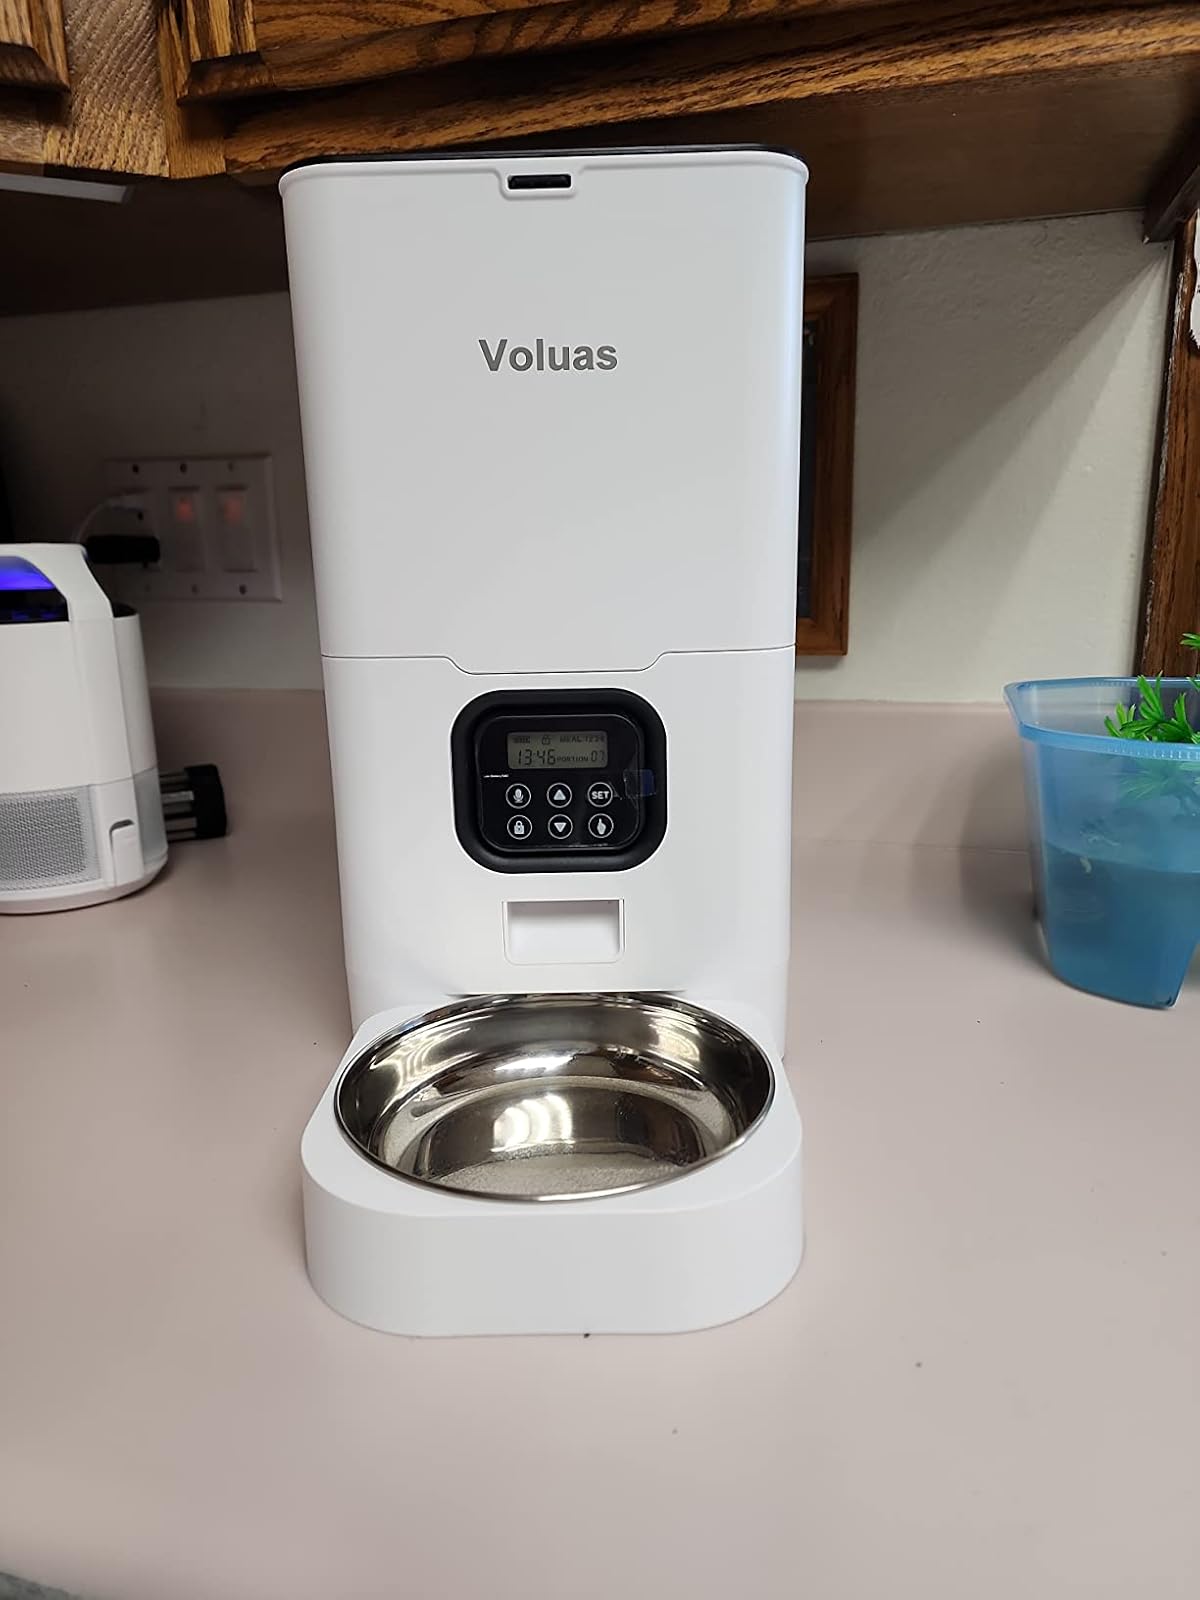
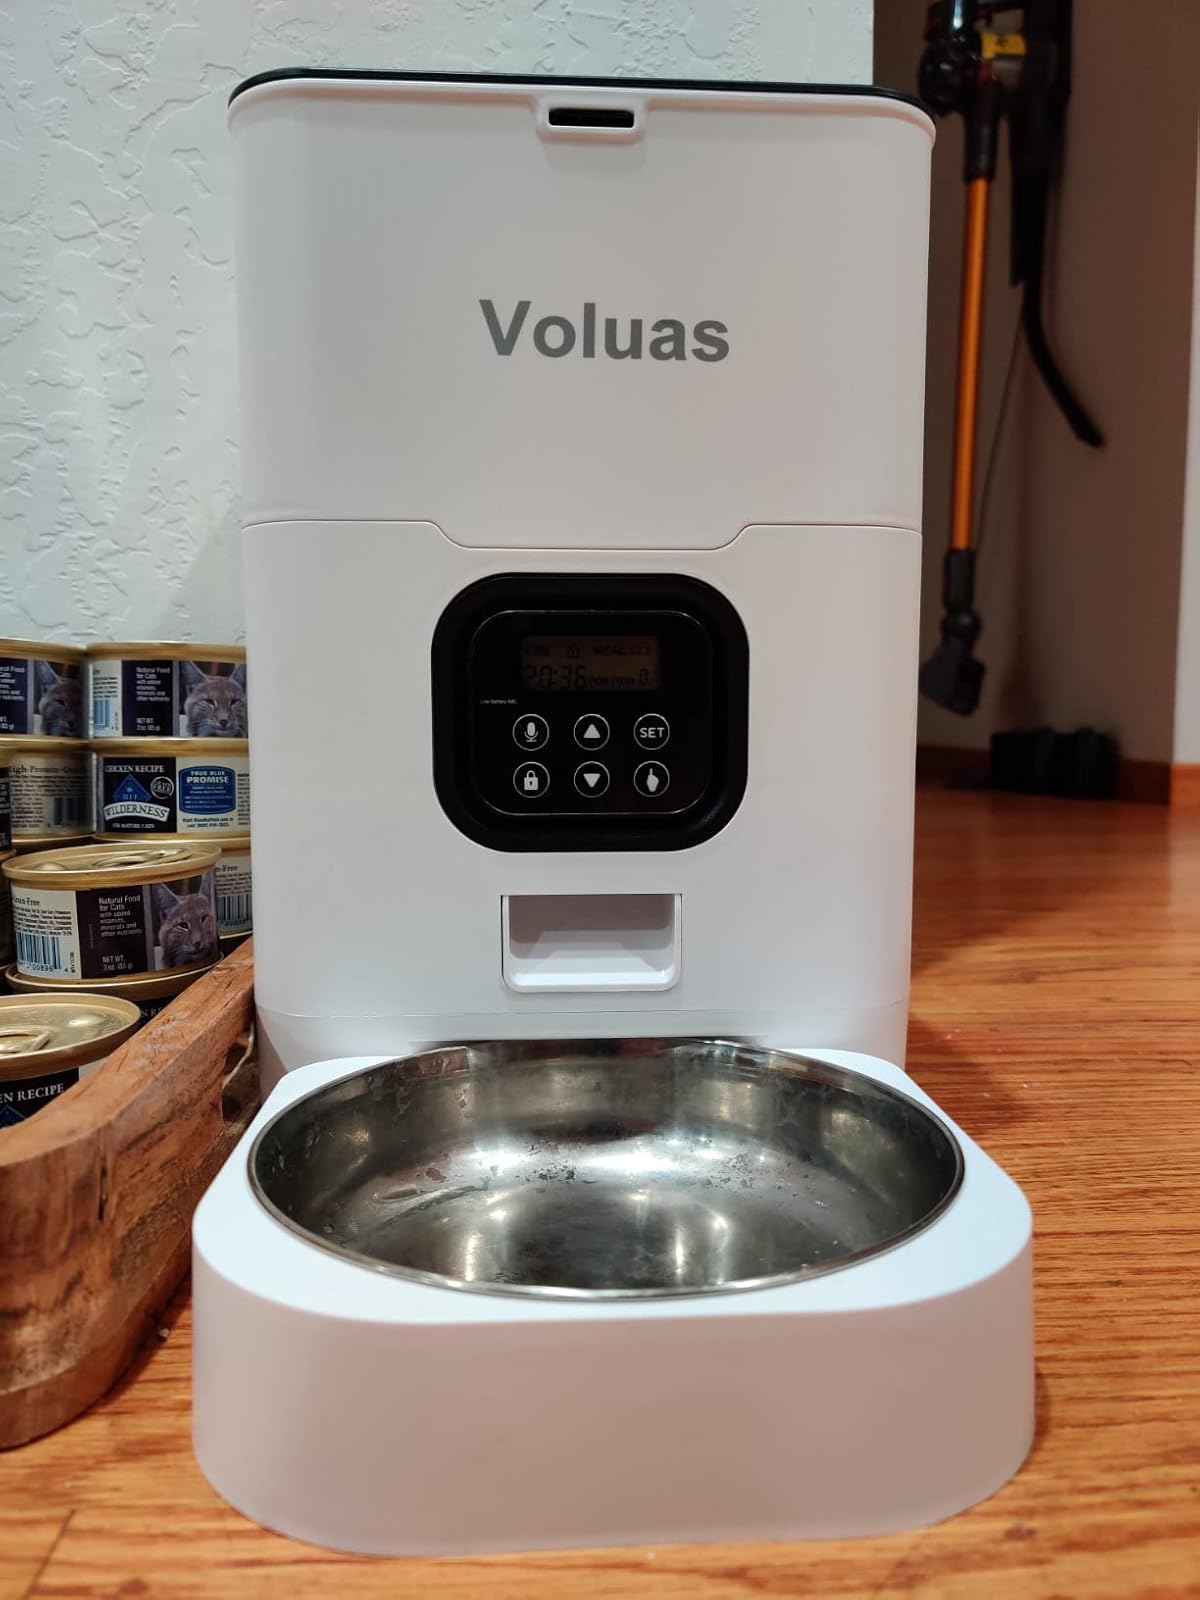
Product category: items_feeder
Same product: yes